Ondokuz Mayıs University

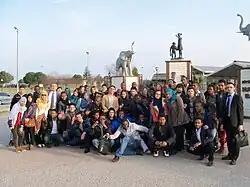
International students

The international candidates may apply to graduate studies at master or doctorate levels. Applications to graduate programs are processed by Graduate Schools. There are minimum requirements for application to different departments.